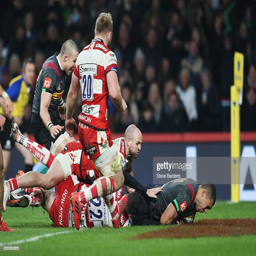
person of rugby union team goes over to score his team 's third try during the match between rugby union teams .